Ceramics of Indigenous peoples of the Americas

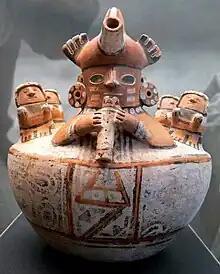
Recuay effigy jar, c. 100 BCE–300 CE, collection of Museum zu Allerheiligen, Switzerland

Dominating Peru's north coast from 1–600 CE, the Moche culture excelled at the art of ceramics, which was characterized by symbolic, religious imagery. Moche artists produced some of the more naturalistic, i.e. faithfully representational, artwork of the precolumbian Americas. Moche portrait vessel were so realistic that individuals portrayed at different stages of their life are identifiable. Their paintings on ceramics were narrative and action-packed. Ceramics produced by two-press molds were identical in shape but individualized through unique surface painting. Tens of thousands of Moche ceramics have survived today. The stirrup-spout vessel continued to be the most common form of clay vessel, but Moche artists also created bowls, dippers, jars with long necks, spout-and-handle vessels, and double-chambered vessels that whistled when liquid was poured. Vessels were often effigies portraying elaborate scenes. A fineline painting tradition emerged, which resembles Greek black-figure pottery. A 29,000-square-foot Moche ceramics workshop with numerous kilns was discovered in at the mountain Mayal in the Chicama Valley. The workshop specialized in female figurines.